5th United States Congress

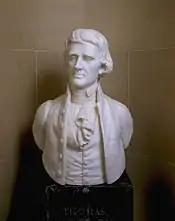
President of the Senate Thomas Jefferson

This list is arranged by chamber, then by state. Senators are listed in order of seniority, and representatives are listed by district.